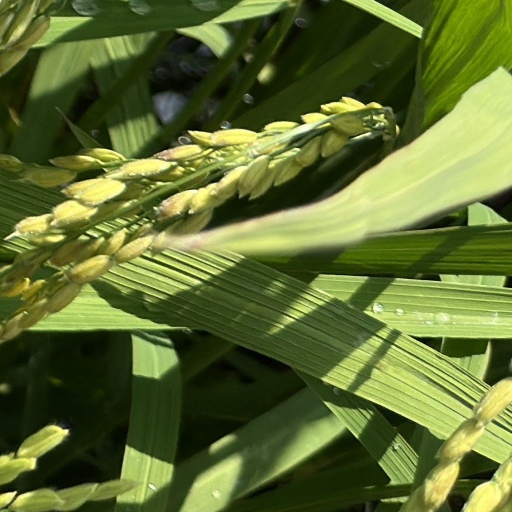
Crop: rice